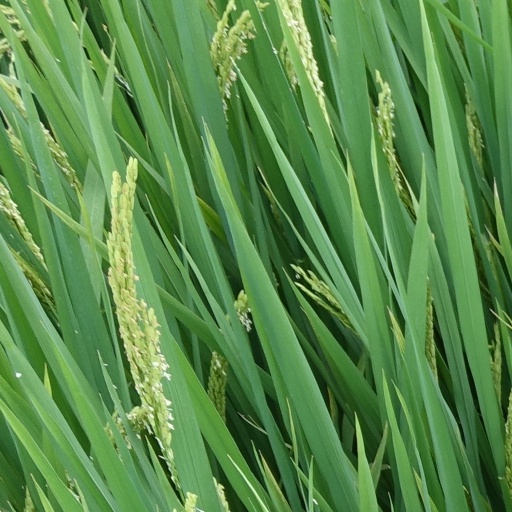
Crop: rice